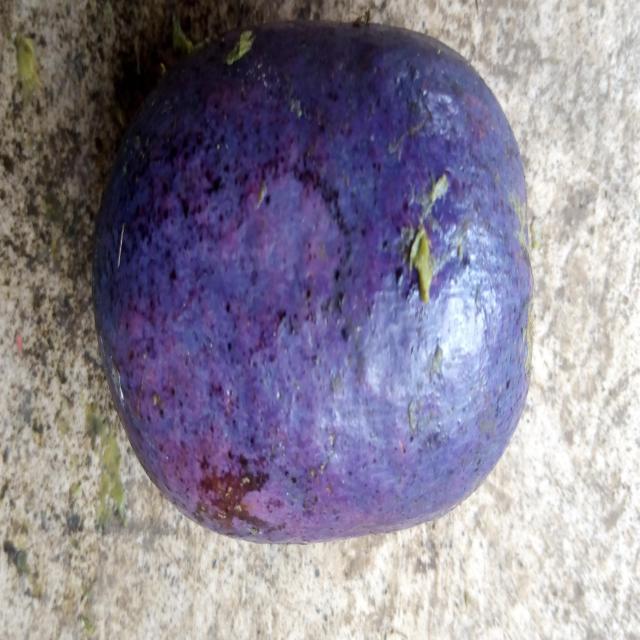
Plum grade: unaffected